Fredrik Stenman

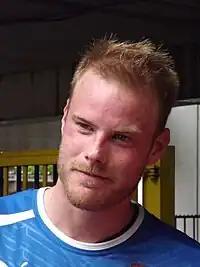
Stenman in 2012

Erik Karl-Fredrik Stenman (born 2 June 1983) is a Swedish former professional footballer who played as a defender. Starting off his career in the early 2000s with Västerås SK, he went on to play professionally in Sweden, Germany, the Netherlands, and Belgium before ending his professional career with Djurgårdens IF in 2015. A full international between 2006 and 2011, he won three caps for the Sweden national team and was a squad member for Sweden at the 2006 FIFA World Cup.